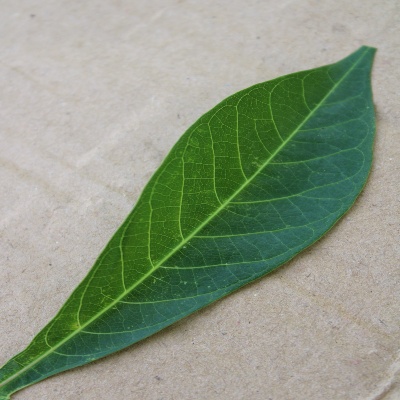
Crop: Cassava
Condition: healthy